John Farrell (VC)

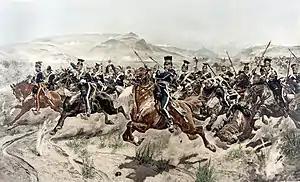
Depiction of the Charge of the Light Brigade

John Farrell VC (March 1826, Dublin – 31 August 1865) was an Irish soldier who was a recipient of the Victoria Cross, the highest and most prestigious award for gallantry in the face of the enemy that can be awarded to British and Commonwealth forces.